Big Black

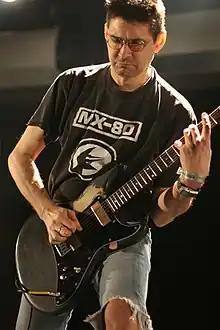
Steve Albini performing with Shellac in 2007

Following Big Black's breakup, Albini formed and fronted Rapeman from 1987 to 1989 and Shellac from 1992 until his death in 2024. He also began work as a recording engineer, working with artists such as Slint, the Pixies, the Breeders, Pegboy, Urge Overkill, the Jesus Lizard, the Wedding Present, Superchunk, PJ Harvey, Nirvana, Bush, and Page and Plant. Some of his most well-known recordings include the Pixies' "Surfer Rosa" (1988), Nirvana's "In Utero" (1993), Bush's "Razorblade Suitcase" (1996), and Page and Plant's "Walking into Clarksdale" (1998). In 1997 he opened his own recording studio, Electrical Audio, in Chicago. Albini's recording style was characterized by the use of vintage microphones placed strategically around the performance room, keeping vocals very low in the mix, and using few special effects. He was also known for recording almost any artist who requested his services (usually at very low rates for artists on independent labels but deliberately charging high amounts to artists on major record labels), disliking being credited on the albums he works on (insisting on being credited as a recording engineer rather than a producer, if at all), and refusing to take royalties for his work (calling them "an insult to the band").